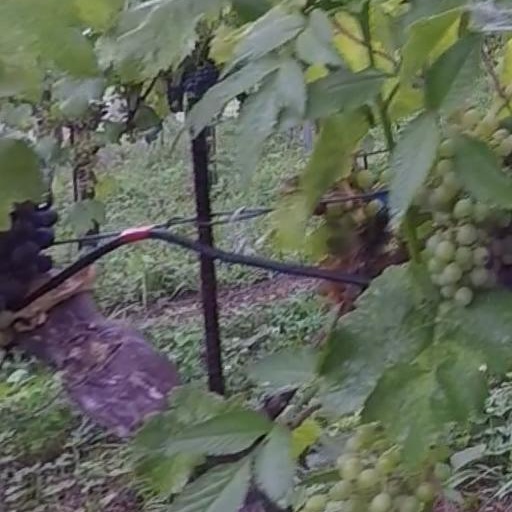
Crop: grape